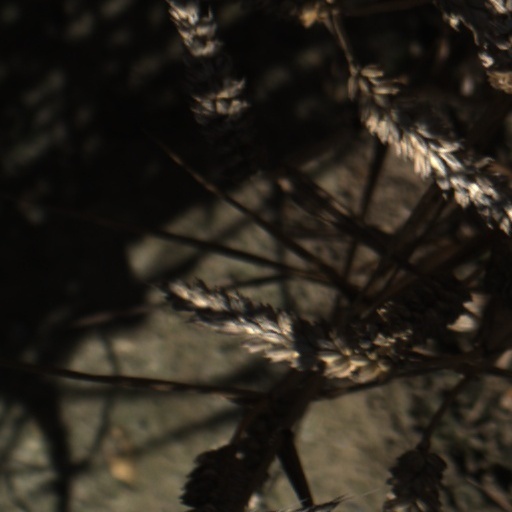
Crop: wheat